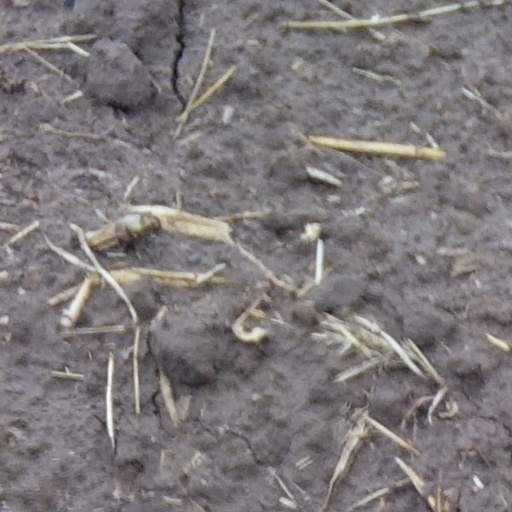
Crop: wheat